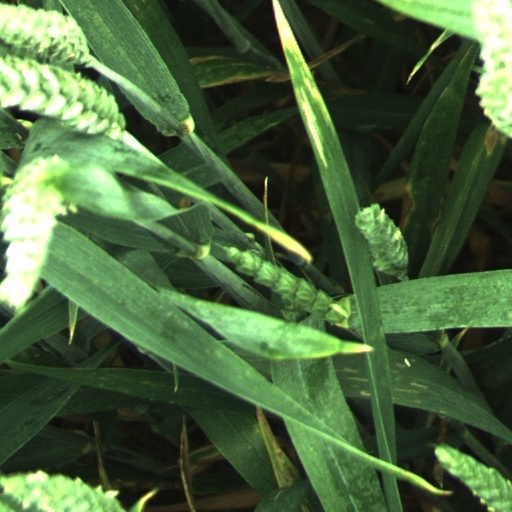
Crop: wheat